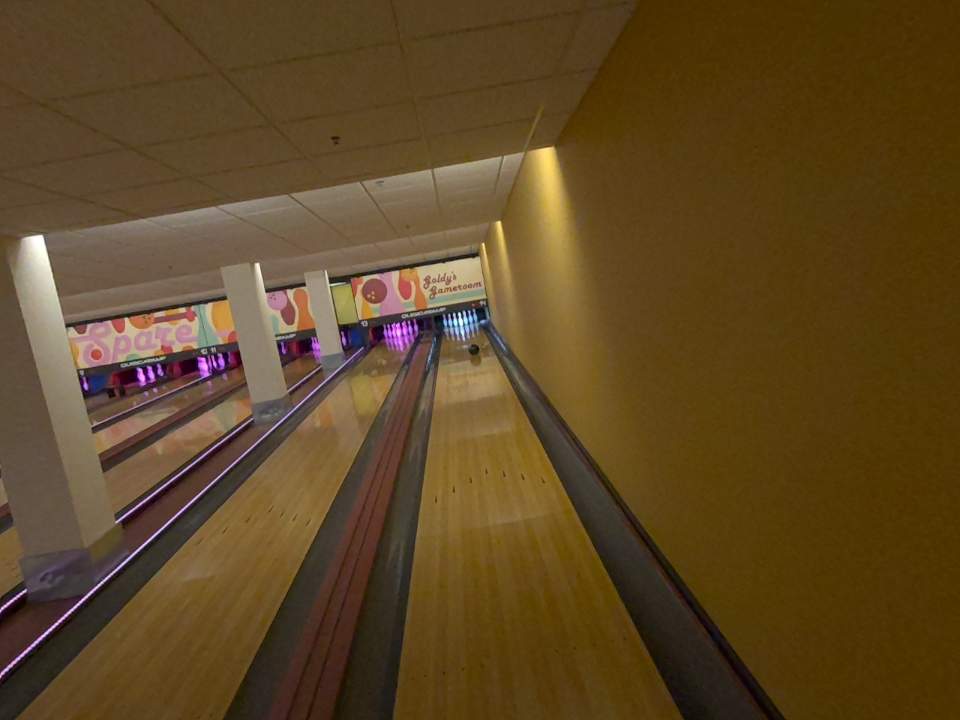
Object: bowling_ball